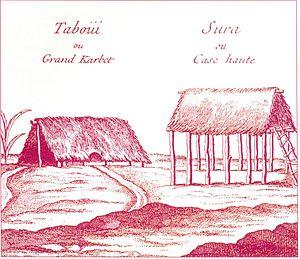
Architecture des Kali'na, tribu amazonienne. Español: Arquitectura de la tribu Kali'na en Amazonia. Italiano: Architettura della tribù Kali'na, dell'Amazzonia.
Un carbet est un abri de bois sans mur typique des cultures amérindiennes. On en trouve notamment en Guyane, au Brésil, au Suriname et dans certaines îles antillaises. Il est en général conçu pour facilement y attacher des hamacs.